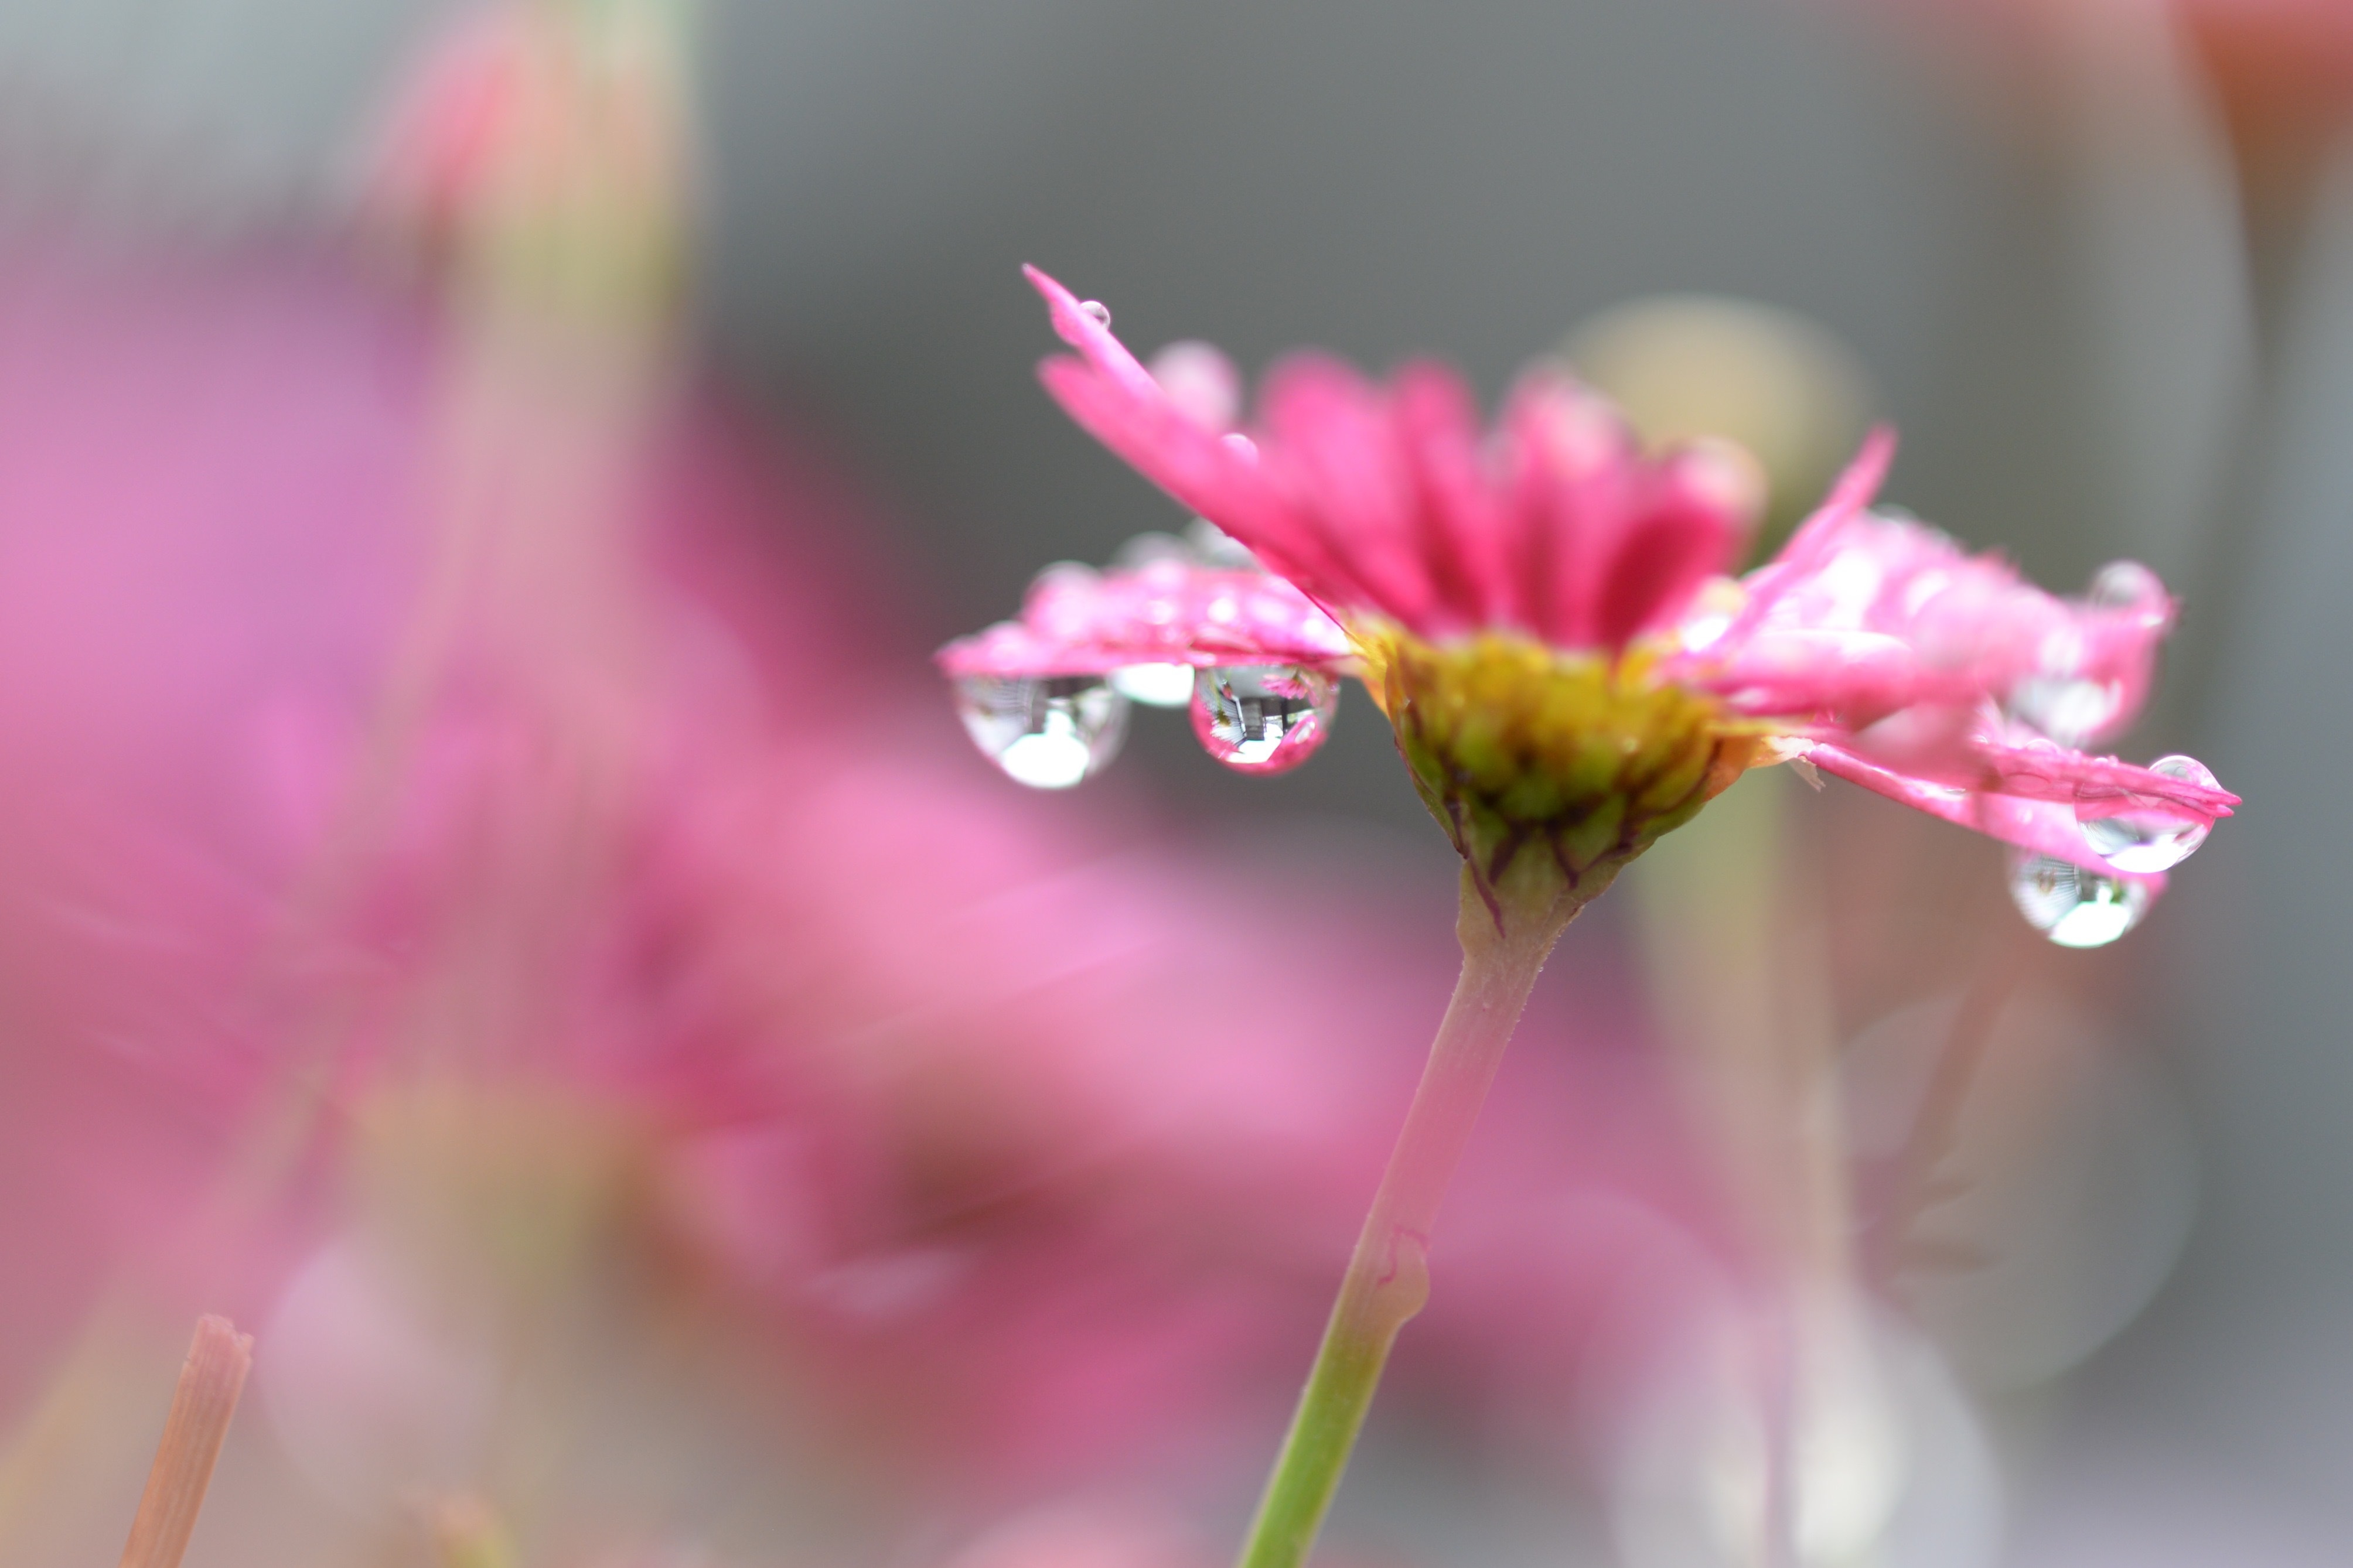
blossom, dew, plant, photography, leaf, flower, petal, pollen, pink, flora, botanical, wildflower, close up, bud, nectar, macro photography, flowering plant, daisy family, plant stem, land plant